News of the World

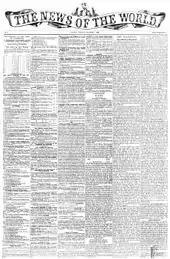
Front-page of the first issue

The newspaper was first published as The News of the World on 1 October 1843, by John Browne Bell in London. Priced at three pence (equal to £ in ), even before the repeal of the Stamp act (1855) or paper duty (1861), it was the cheapest newspaper of its time and was aimed directly at the newly literate working classes. It quickly established itself as a purveyor of titillation, shock, and criminal news. Much of the source material came from coverage of vice prosecutions, including lurid transcripts of police descriptions of alleged brothels, streetwalkers, and "immoral" women. In 1924 the newspaper sponsored the 1924 Women's Olympiad held at Stamford Bridge in London.